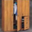
Label: wardrobe